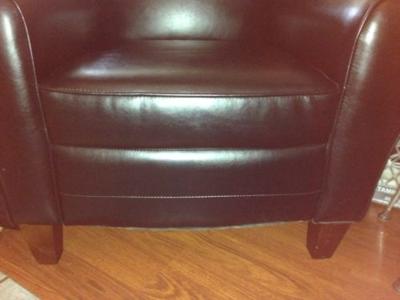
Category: chair